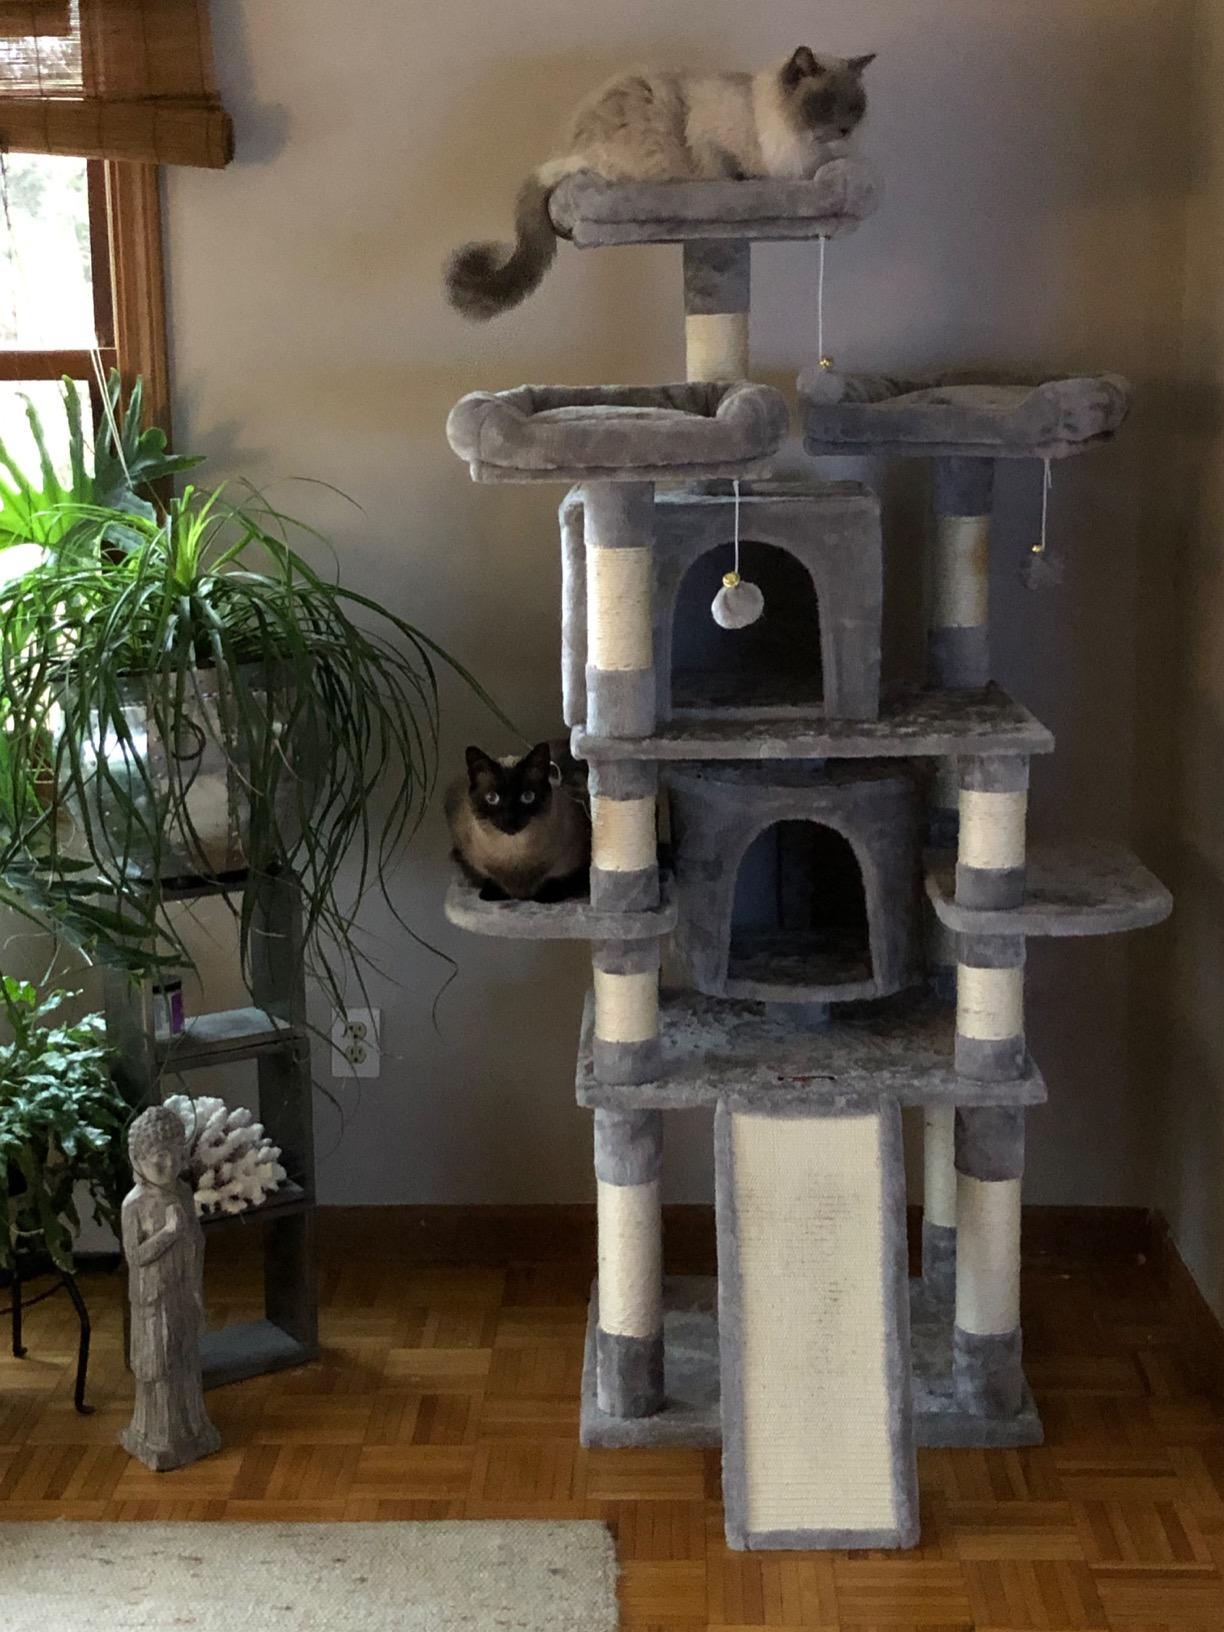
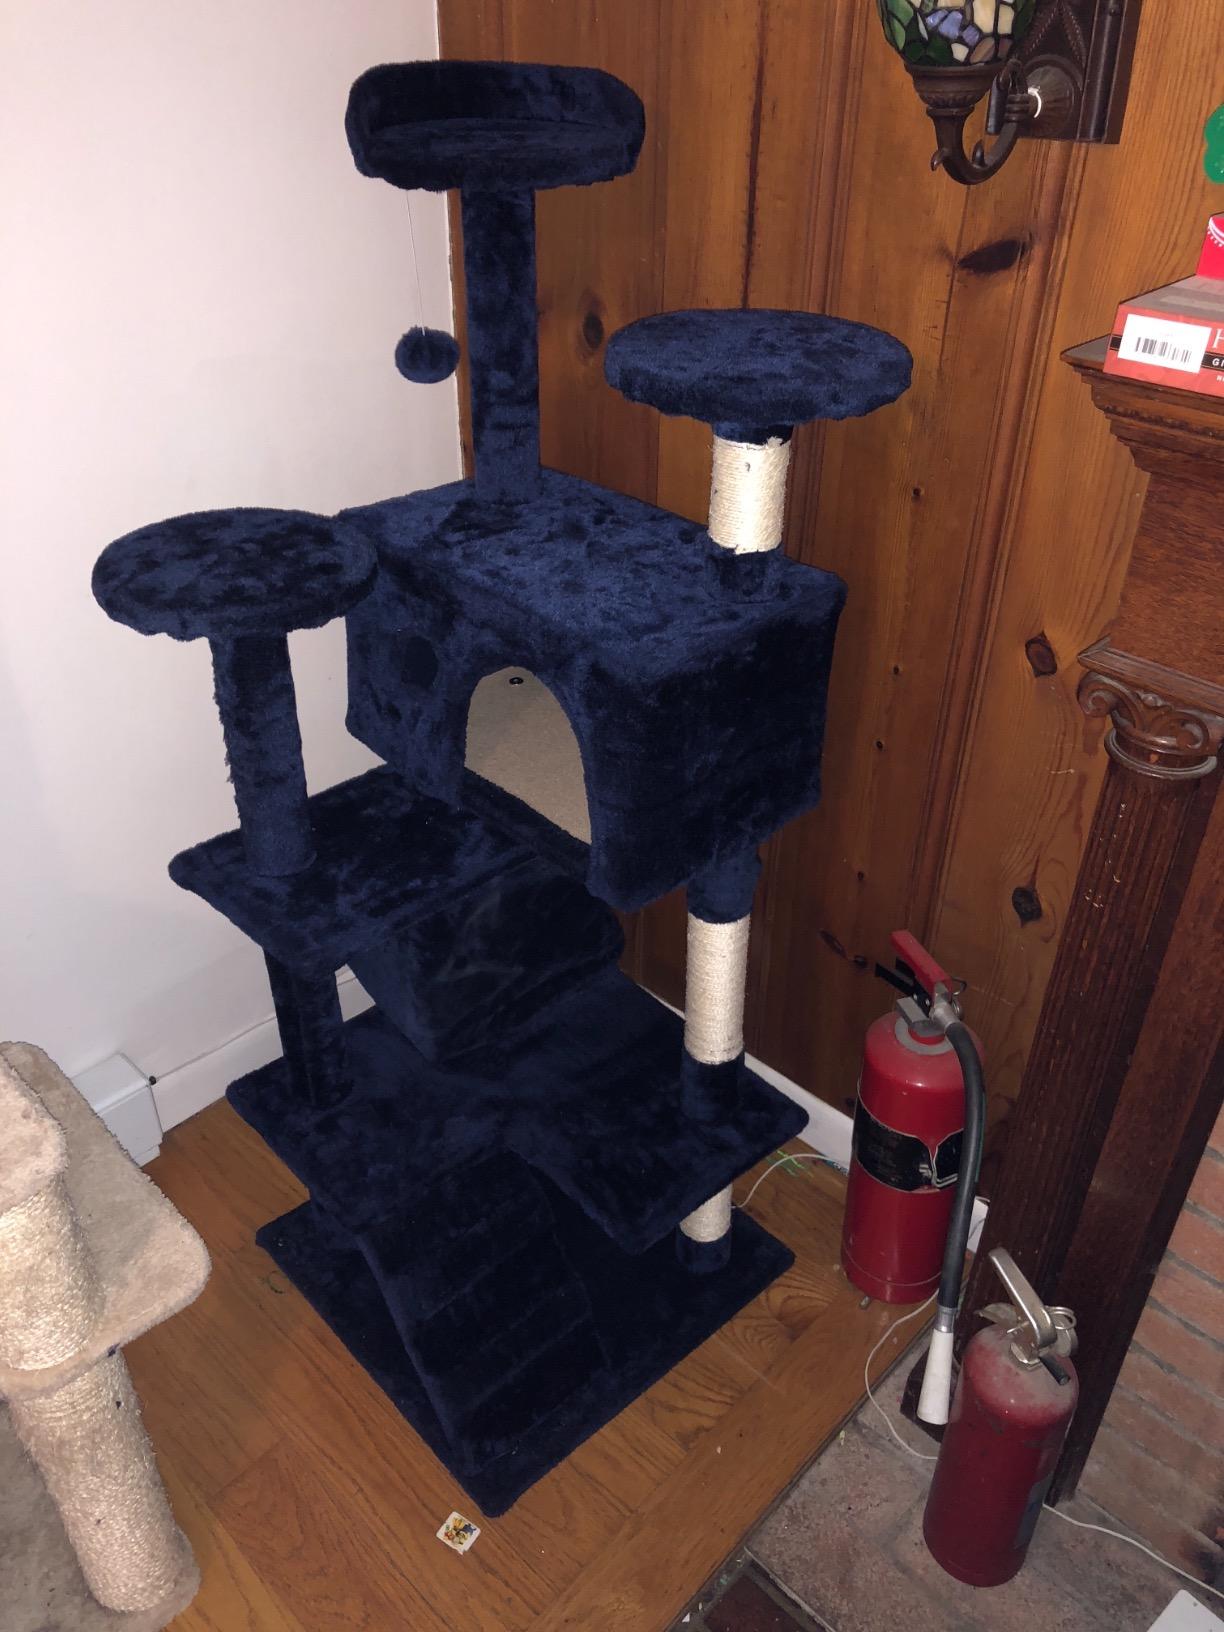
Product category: items_cat tree
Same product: no